Coin watch

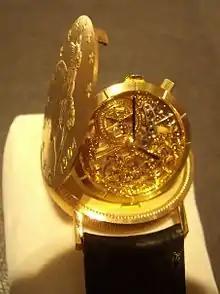
VC coin watch, with attachments for a wrist strap

A coin watch or medal watch comprises a watch inserted into a coin or medal.